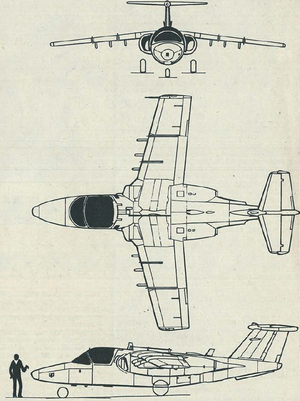
Issu d'un projet de jet civil, le Saab 105 est un avion d'entraînement militaire conçu et construit par la Suède dans les années 1960. Biplace et biréacteur, Il dispose de capacités d'attaque au sol et a été construit à 190 exemplaires, dont 40 exportés en Autriche. Un grand nombre d'entre eux étaient toujours en service en 2011.